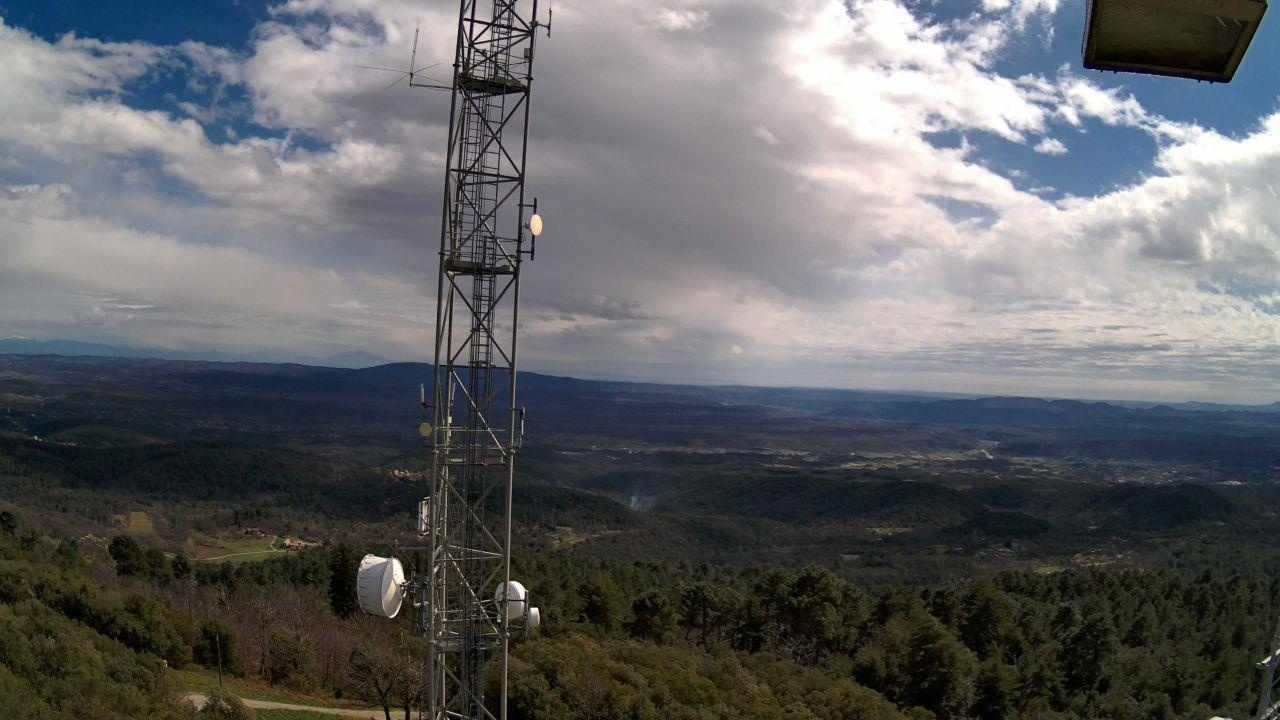
Fire: no
Smoke: yes